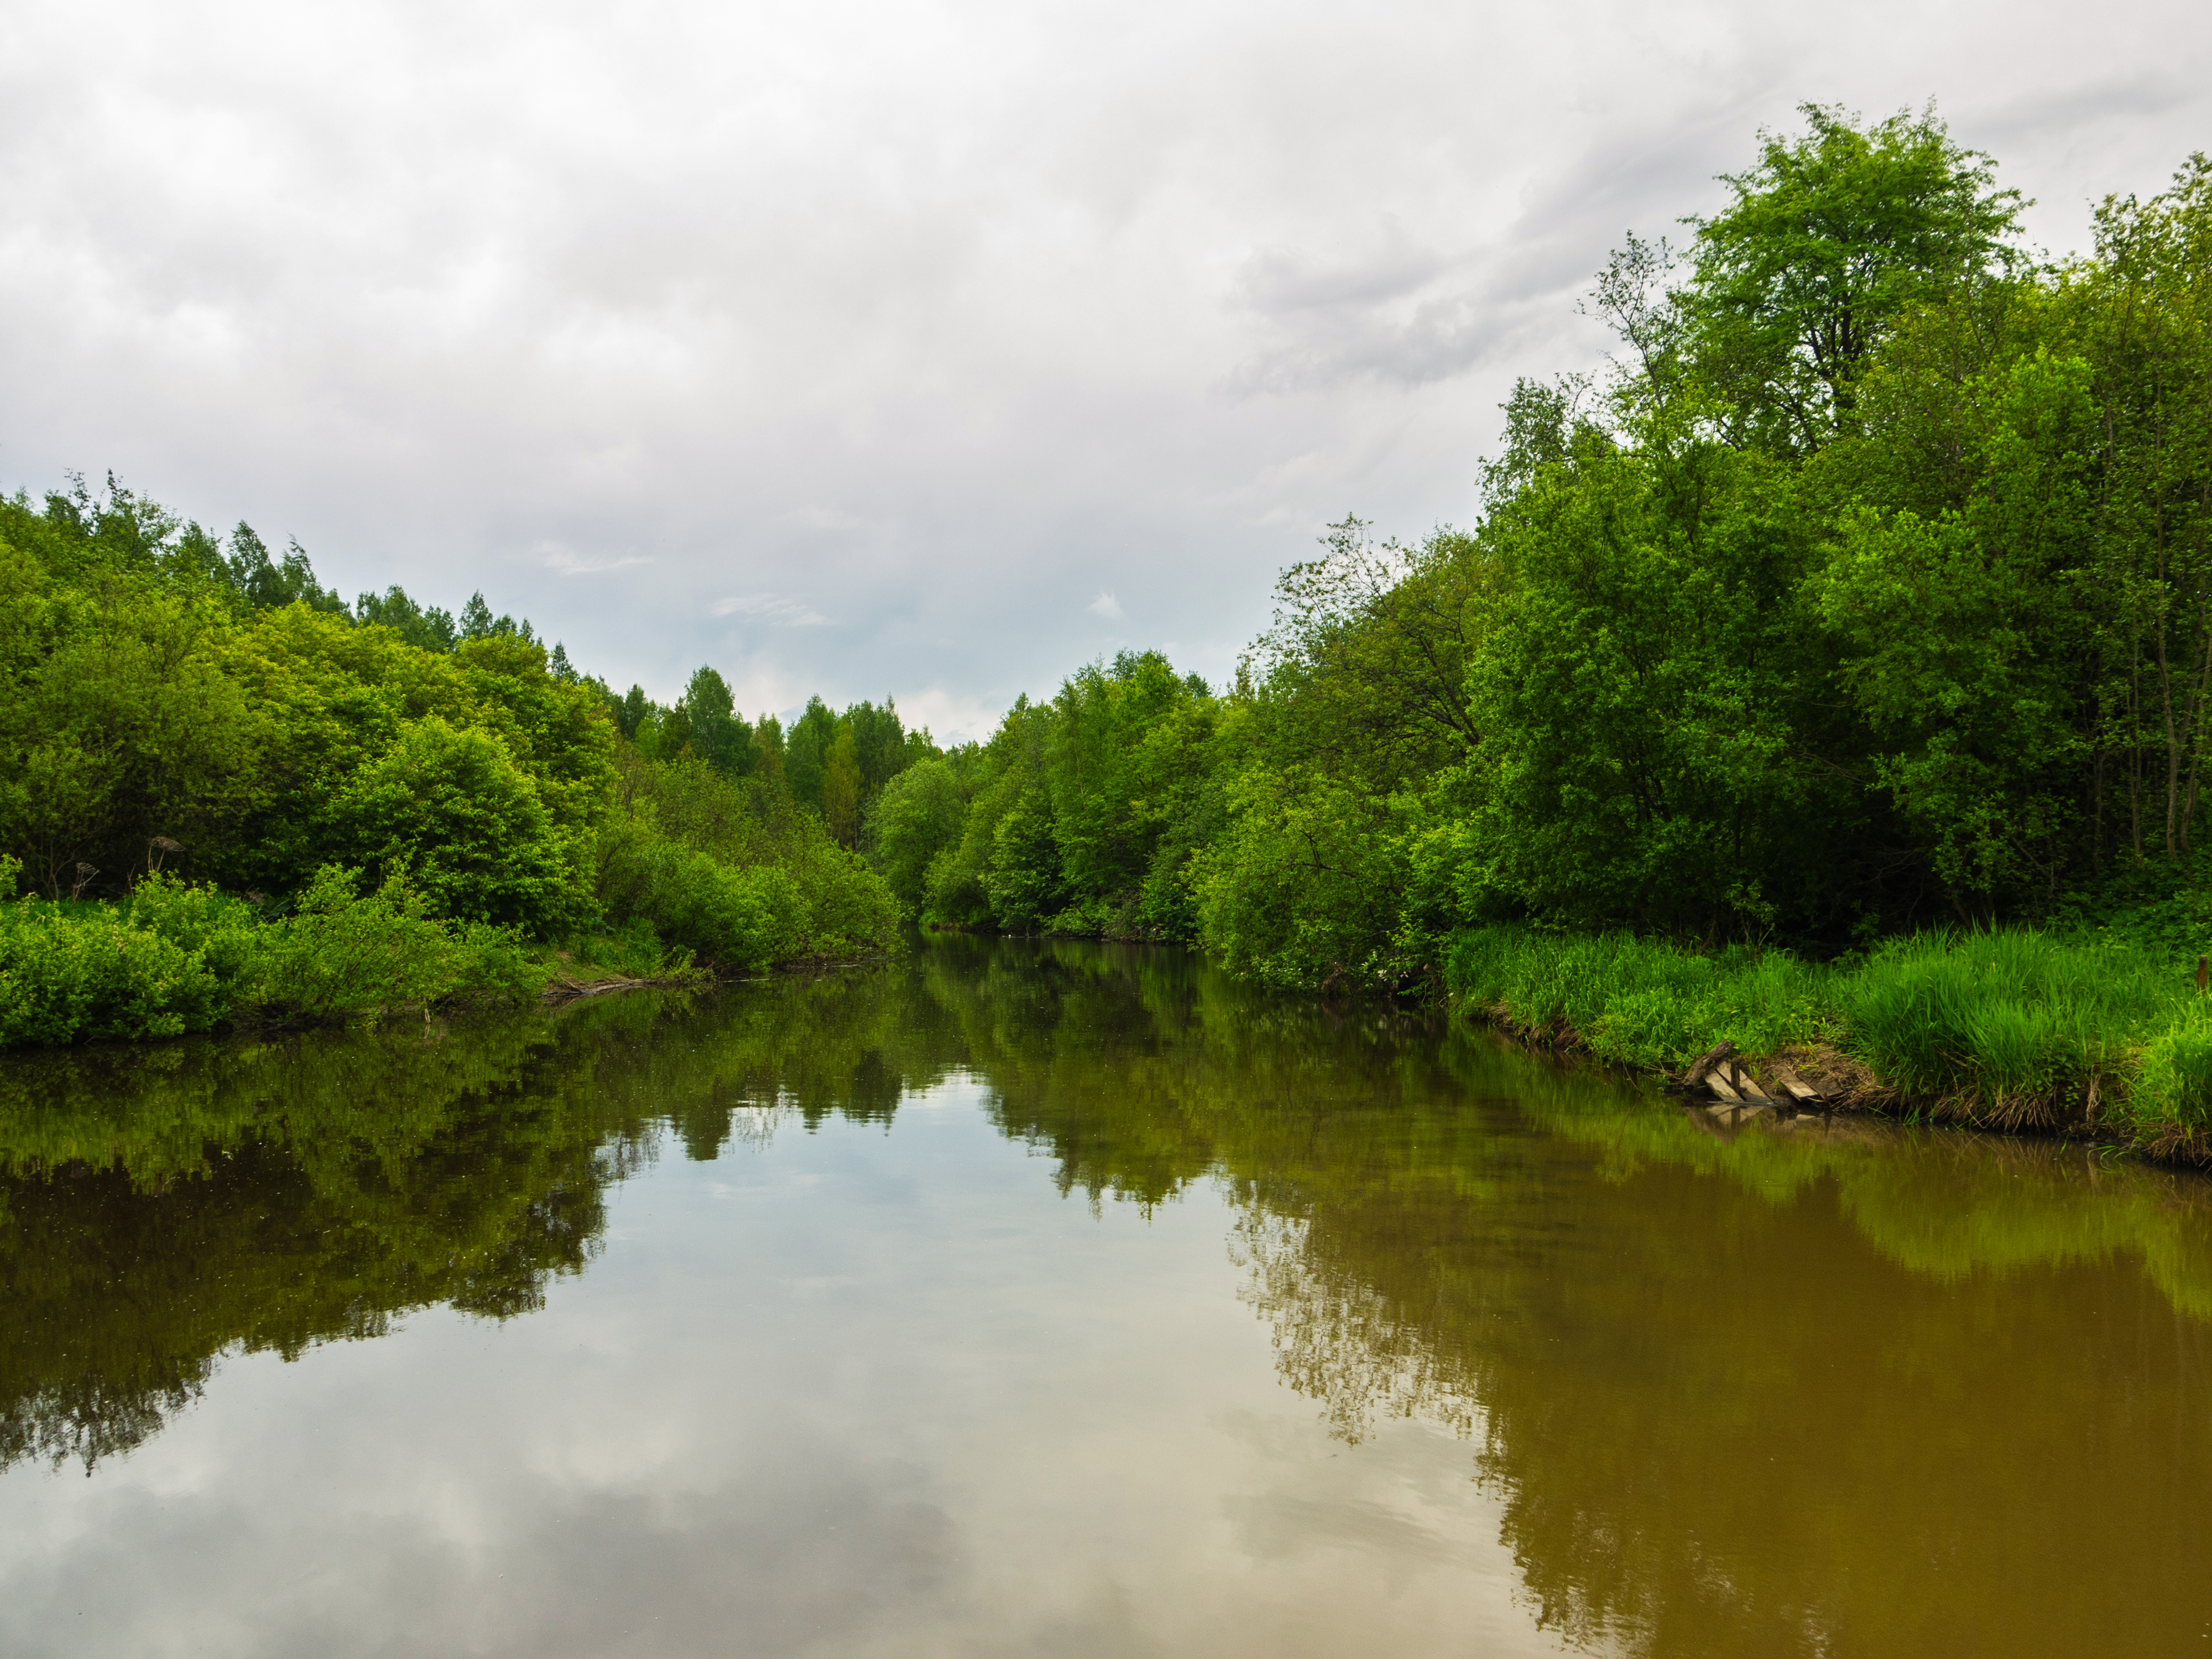
river, okhta, body of water, nature, natural landscape, water, water resources, green, reflection, bank, vegetation, natural environment, waterway, sky, watercourse, nature reserve, tree, biome, grass, cloud, lake, canal, riparian forest, pond, landscape, riparian zone, stream, forest, reservoir, plant, floodplain, wildlife, rural area, channel, wetland, fluvial landforms of streams, bayou, jungle, tributary, lacustrine plain, grassland